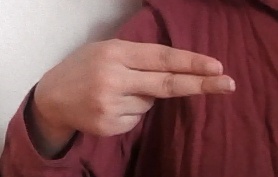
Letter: ain